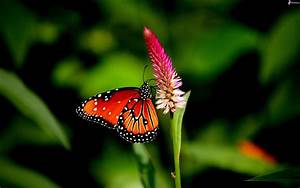
Label: farfalla